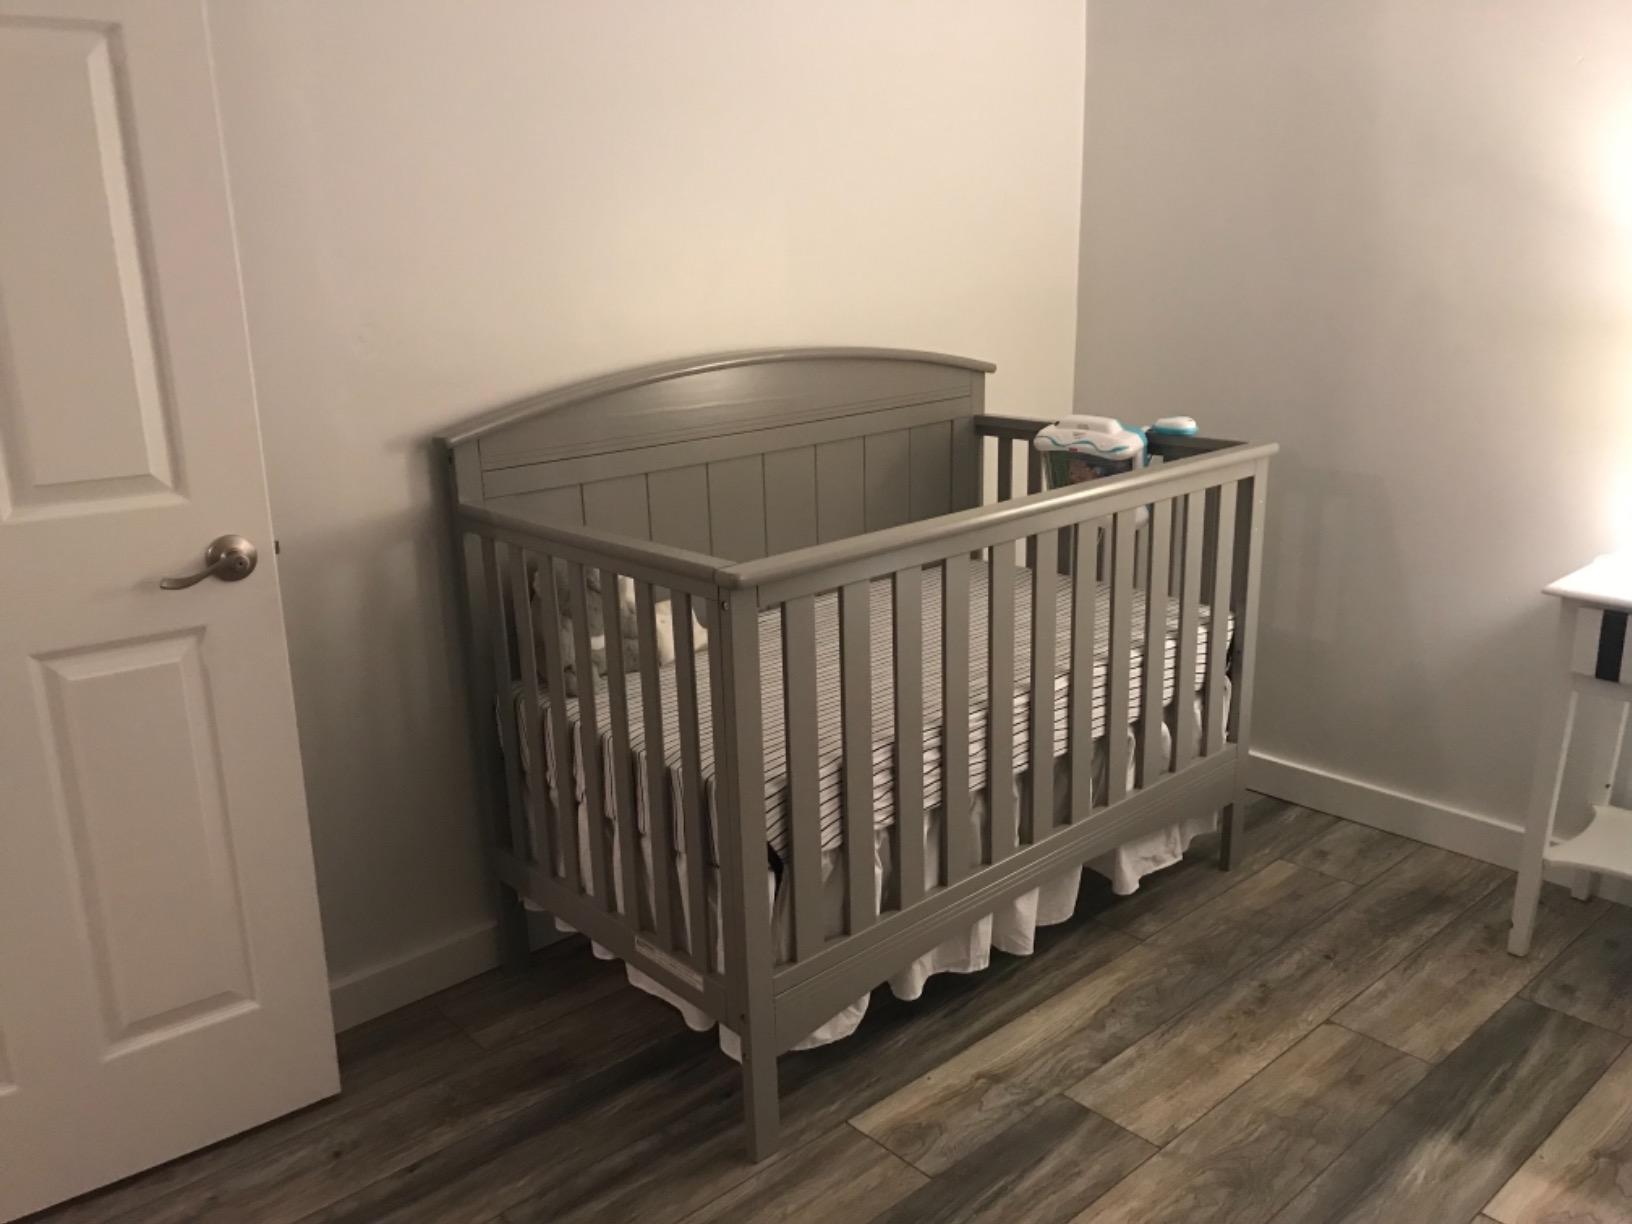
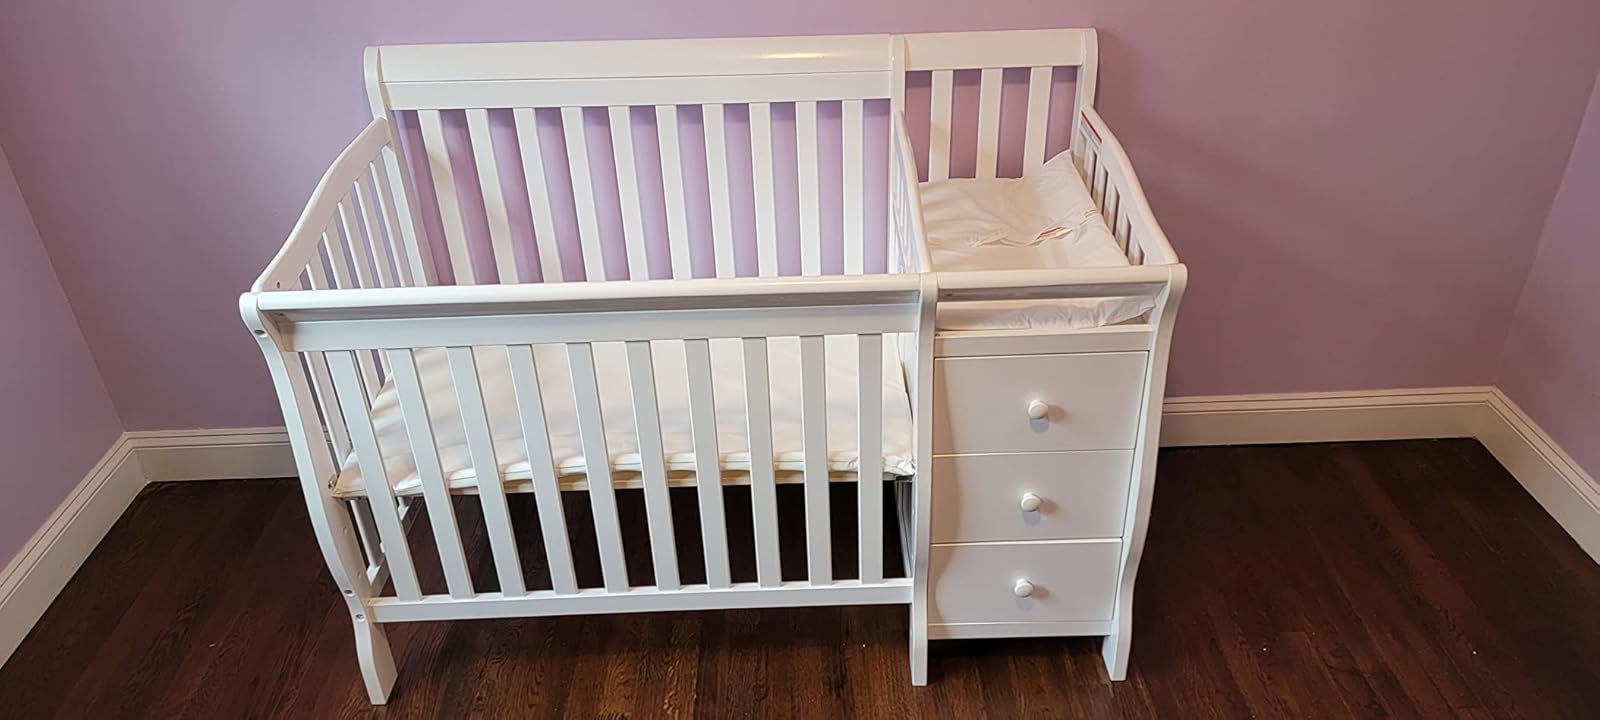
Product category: products_crib
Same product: no